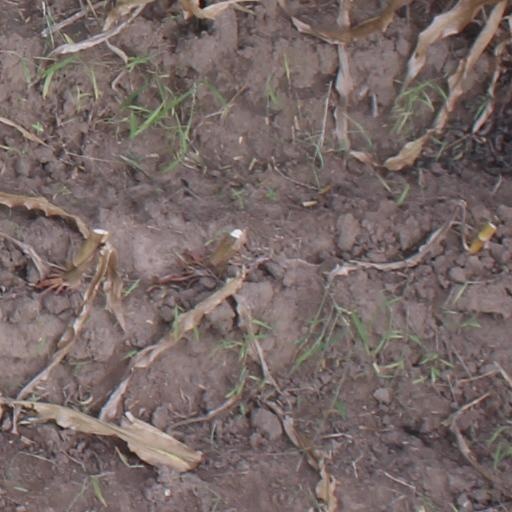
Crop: maize; corn